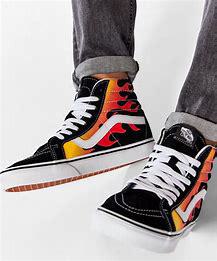
Brand: Vans
Model: SK8 Hi Reissue